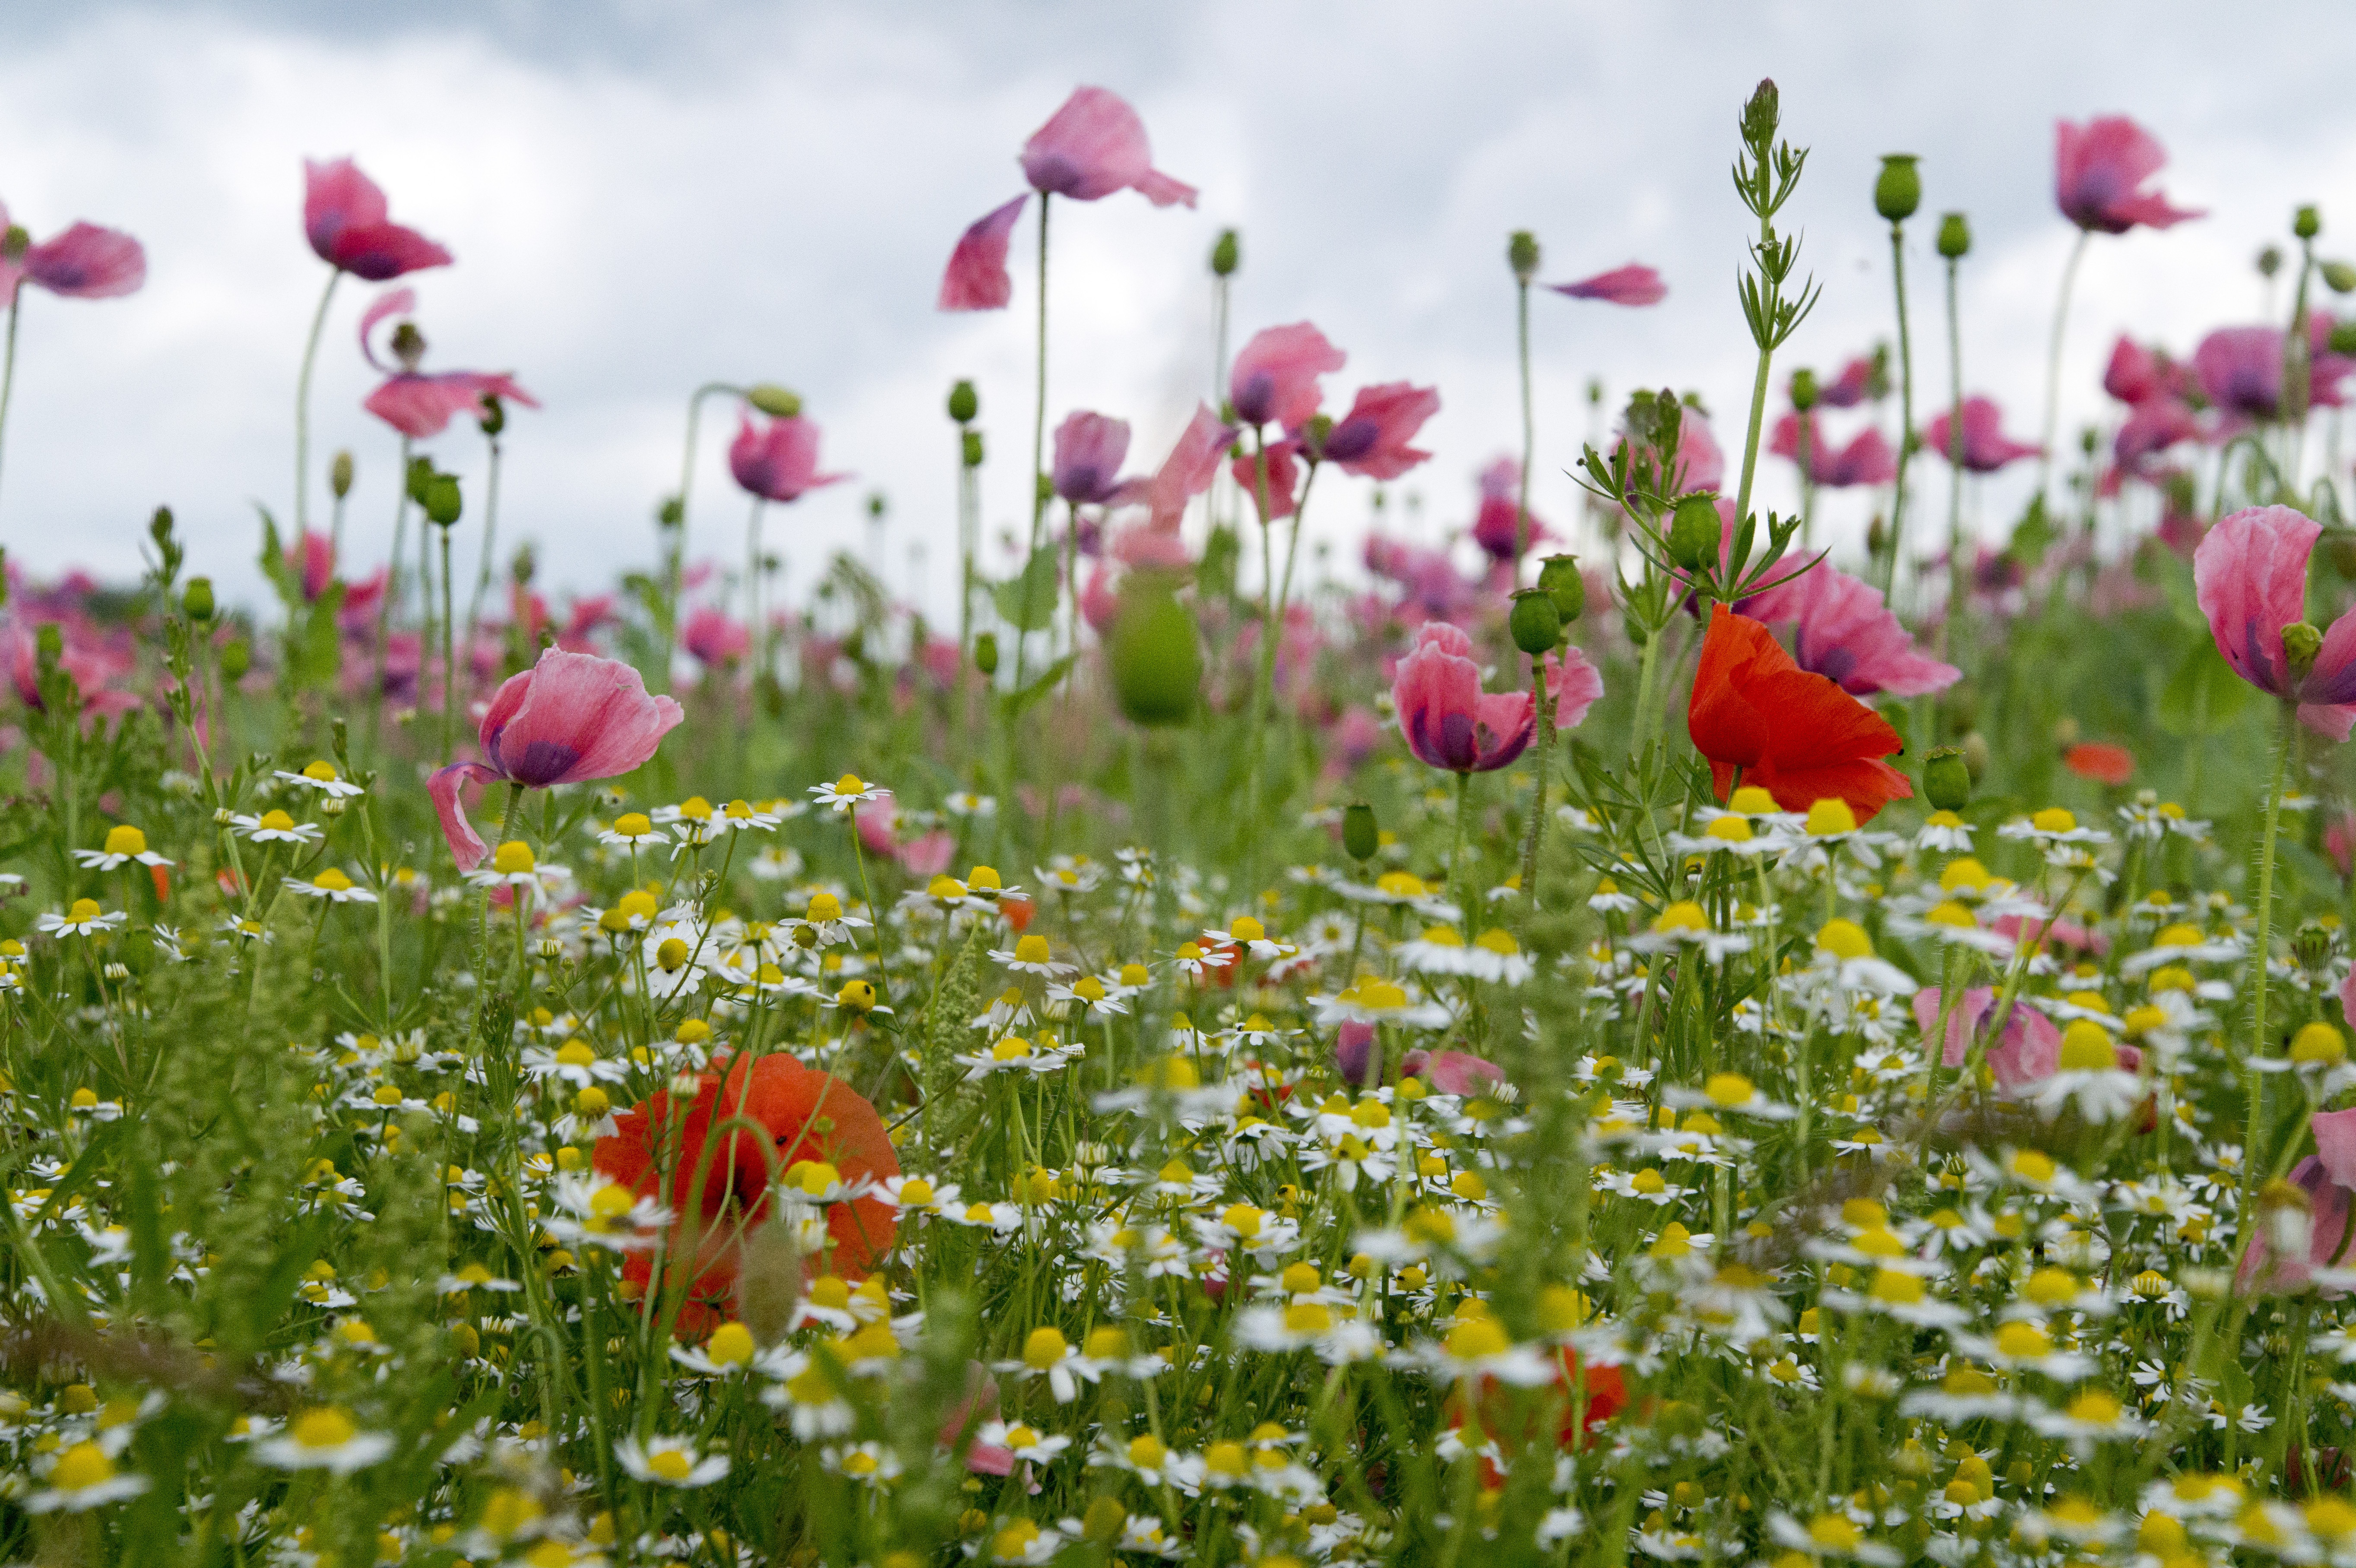
nature, blossom, plant, field, meadow, prairie, flower, petal, bloom, summer, colorful, flora, wildflower, klatschmohn, poppy flower, red poppy, grassland, wildflowers, poppy, coquelicot, chamomile, summer meadow, natural lawn, flowering plant, field of poppies, pink poppy, annual plant, land plant, garden cosmos